Kreekrakdam

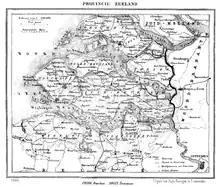
Kuypers Gemeente Atlas Zeeland 1865–1870. The railway up to Goes is finished, the railway to Vlissingen, only completed in 1873, is marked with a dotted line. (Just as the Canal through Zuid-Beveland, opened in 1866).

Already in 1810 there were plans to dam the Kreekrak (as well as the Sloe). These plans were made by order of Napoleon. However, soon after he lost power in the Netherlands, with which the plans were cancelled.